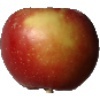
Label: braeburn_apple